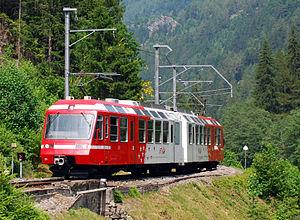
TMR BDeh 4/8 21 (voitures 821/822) s'approchant du Châtelard-Frontière
Le chemin de fer Martigny–Châtelard est une ligne de chemin de fer à voie unique et à écartement métrique de 18,363 km reliant la gare de Martigny dans la vallée du Rhône en Suisse à la frontière française au lieu-dit Le Châtelard. Elle se prolonge en France par la ligne de chemin de fer du Saint-Gervais–Vallorcine. Ouverte au public au début du XXᵉ siècle, cette ligne est exploitée par une société privée, la compagnie du Martigny–Châtelard, intégrée en 2001 dans les Transports de Martigny et Régions.
Le service Mont-Blanc Express est une liaison ferroviaire assurée conjointement par la SNCF en France et les TMR en Suisse. Il regroupe deux lignes de montagne sur près de 52 km. Leur parcours relient respectivement de chaque côté de la frontière : Saint-Gervais à Vallorcine et Châtelard à Martigny. Elles ont la caractéristique d'être à voie unique et à écartement métrique. Ses trains permettent la correspondance avec des destinations touristiques de la région.